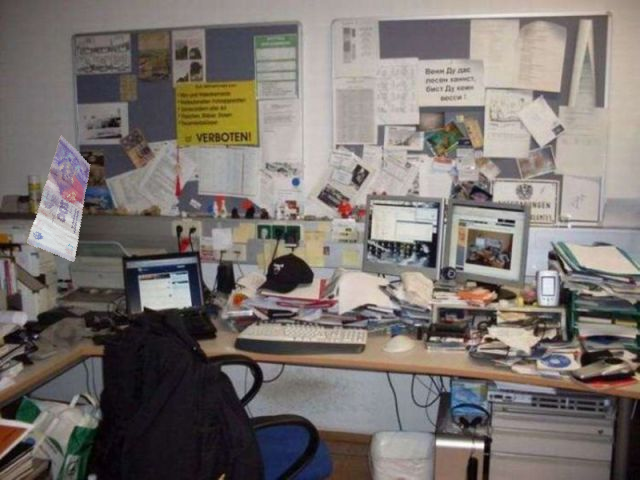
Denominación: 100